List of burials at Laurel Hill Cemetery

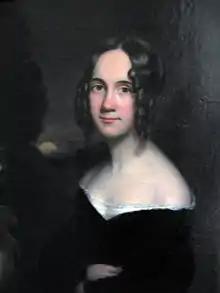
Sarah Josepha Hale was an advocate for making Thanksgiving a national holiday

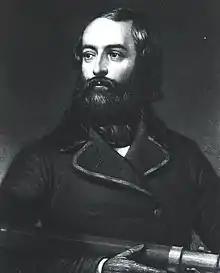
Elisha Kent Kane's funeral was the largest in the United States until Abraham Lincoln's

Elisha Kent Kane (1820–1857), physician, polar explorer, lover or husband of spiritualist Margaretta "Maggie" Fox